Martin Kimani

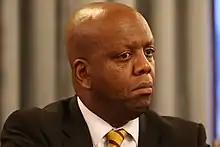
Kimani at a DFID event 19 October 2016 on freedom of religion and prevention of violent extremism

Mbugua Martin Kimani (born 1971) is a Kenyan government official and diplomat. He has served as Kenya's Permanent Representative to the United Nations since December 2020. He previously served as the Director of the National Counter Terrorism Centre and as a Special Envoy for Countering Violent Extremism in Kenya.